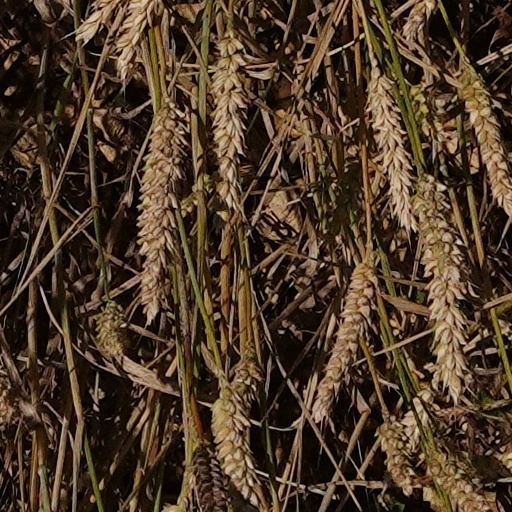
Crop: wheat